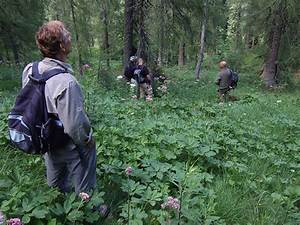
Label: gallina